Castro Valley, California

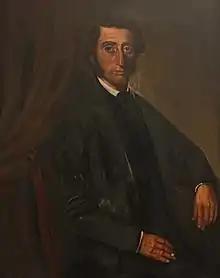
Castro Valley is named after Don Guillermo Castro, a noted Californio ranchero who owned much of the area.

Before the arrival of European settlers the area was settled by the "Chocheño" (also spelled "Chochenyo" or "Chocenyo") subdivision of the Ohlone Native Americans.